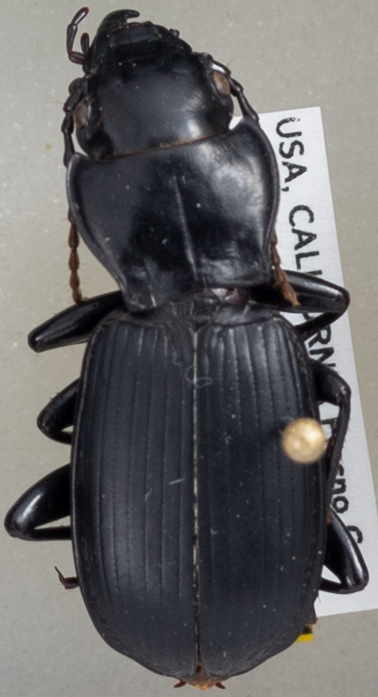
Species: Pterostichus lama
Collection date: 2022-08-18
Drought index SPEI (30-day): -0.32
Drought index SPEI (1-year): -1.01
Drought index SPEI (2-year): -2.09